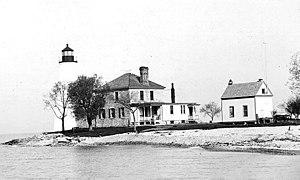
West Sister Island est une île du lac Erié. L'île fait partie du comté de Lucas, Ohio. L'île est conjointement détenue par l'United States Coast Guard et l'United States Fish and Wildlife Service, et elle est la seule zone sauvage de l'Ohio nommée West Sister Island National Wildlife Refuge.